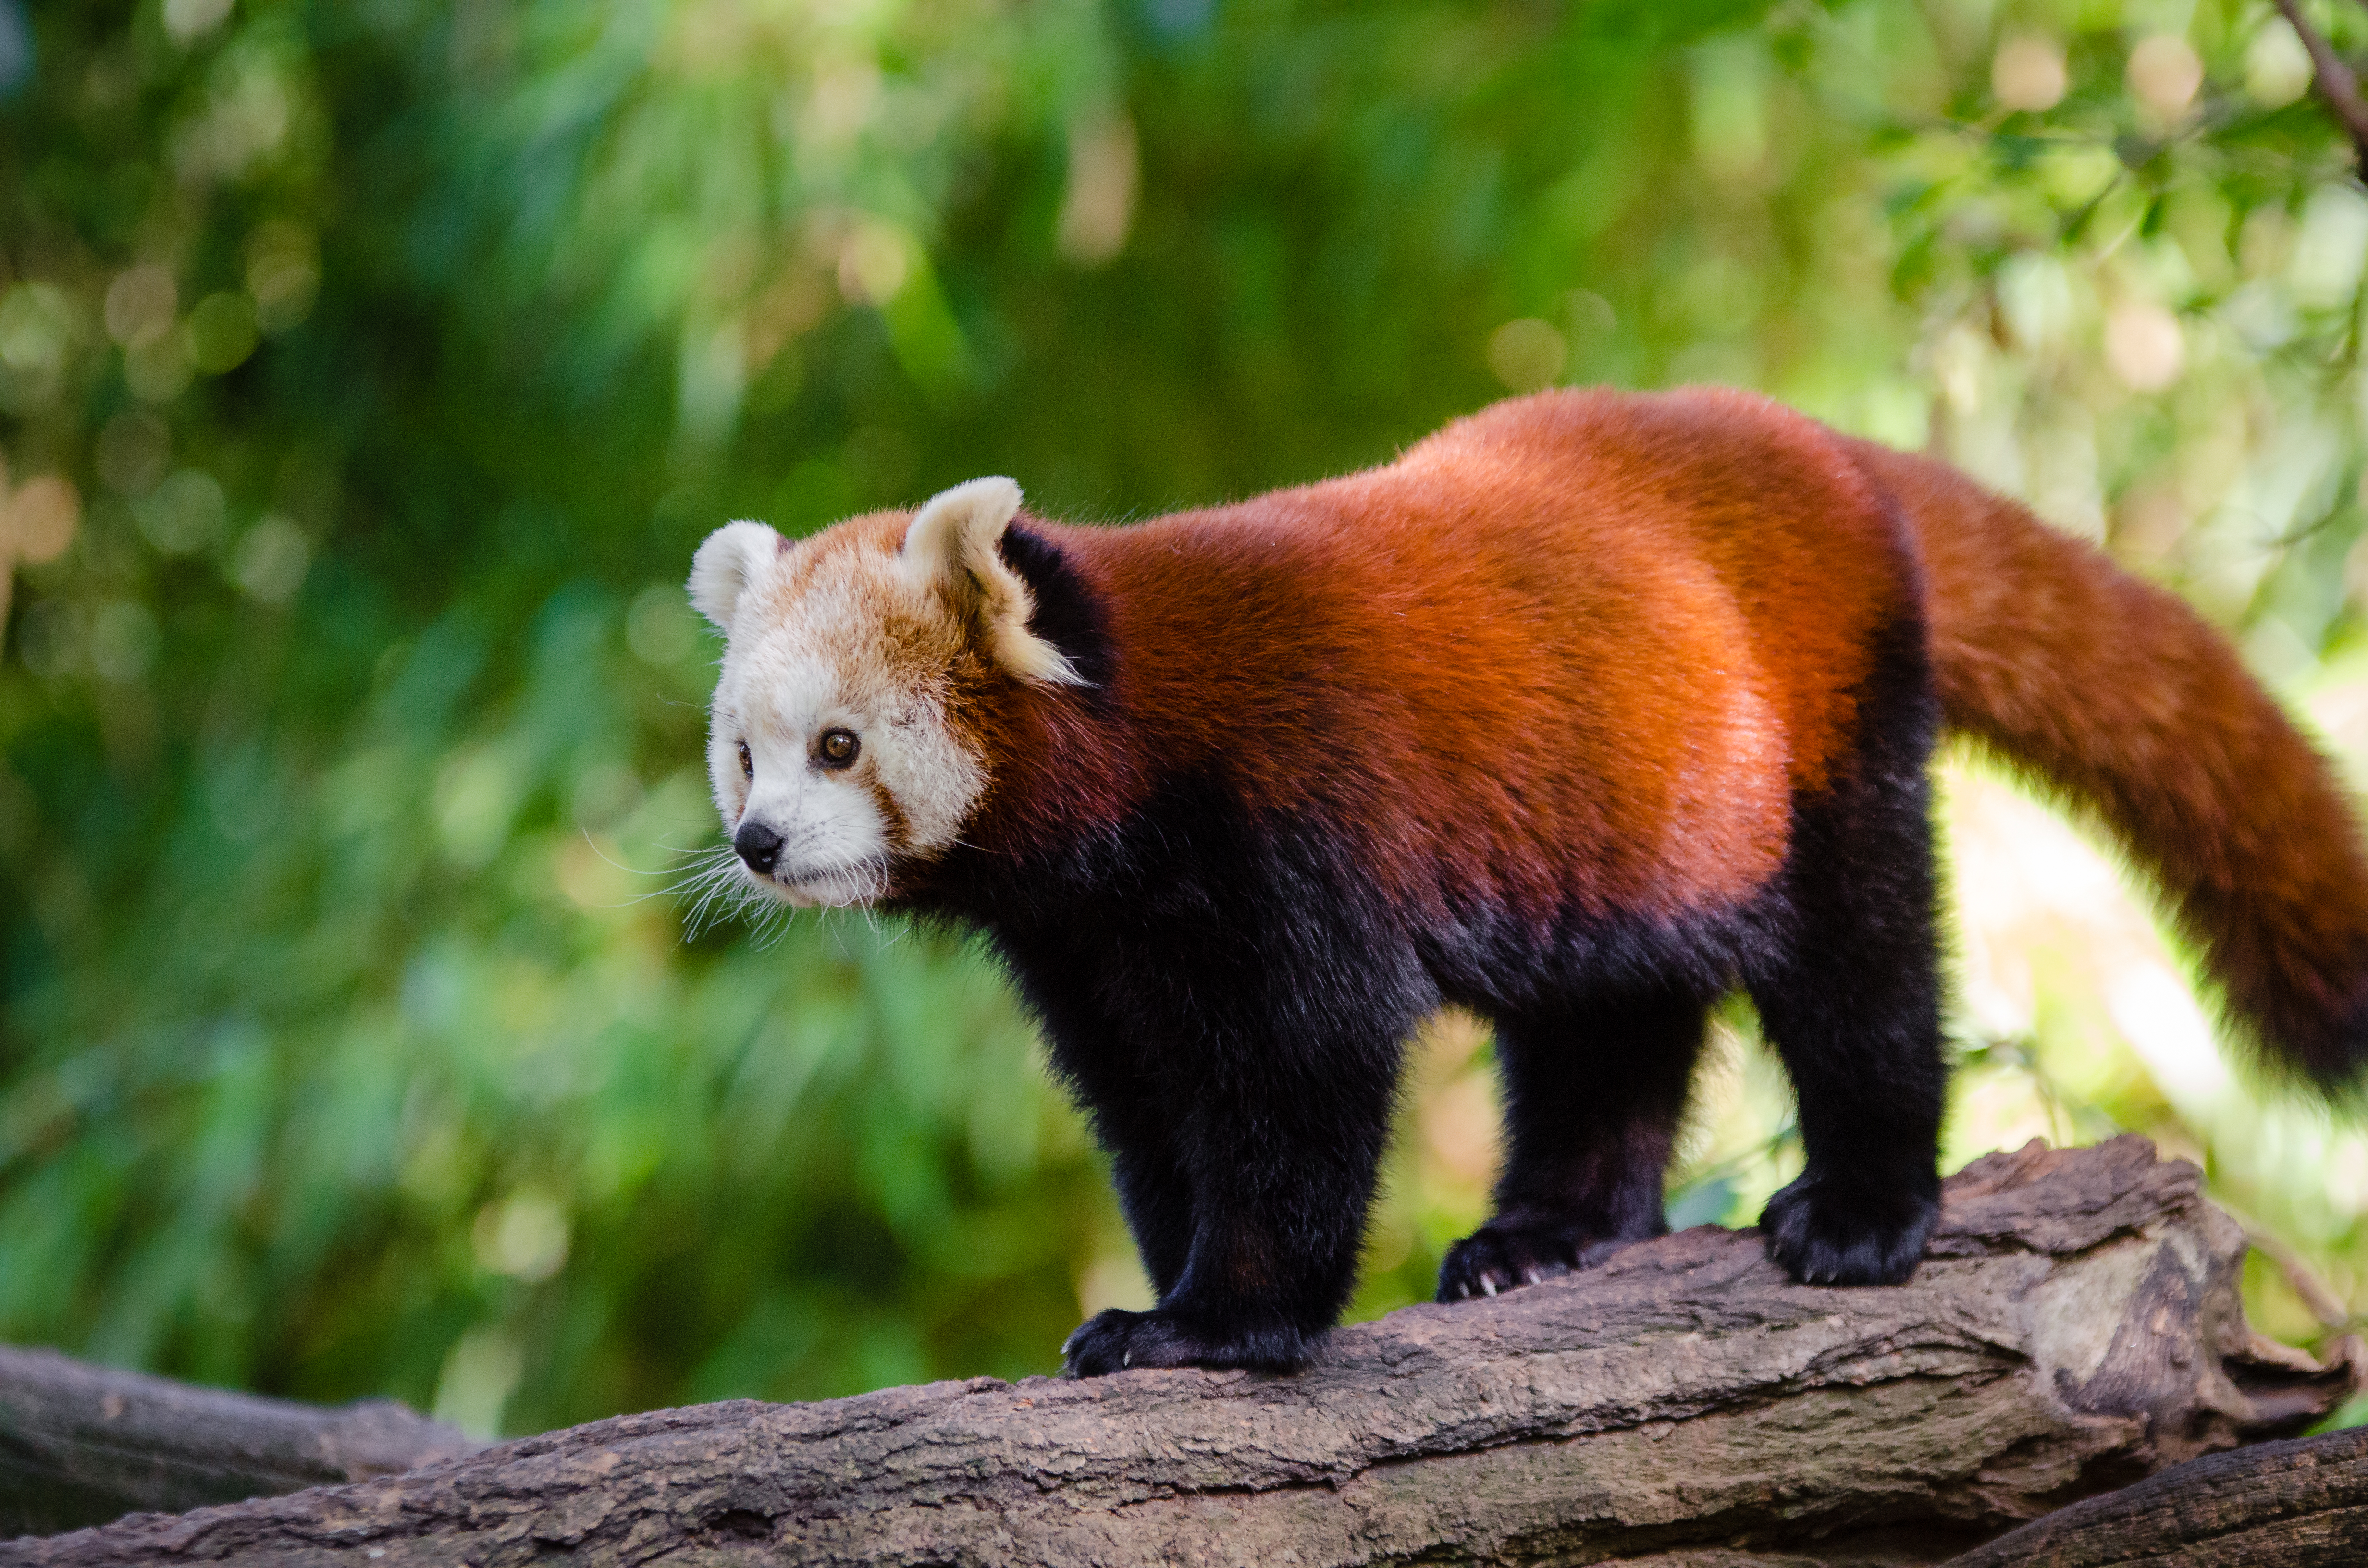
tree, nature, bokeh, blur, field, vintage, sweet, feet, animal, cute, female, wildlife, zoo, fur, orange, young, spring, green, high, red, foot, mammal, nikon, fauna, red panda, panda, 2015, face, nose, paw, tail, animals, ears, endangered, vertebrate, germany, deutschland, frhling, natur, paws, tier, depth, iso, ss, depthoffield, fell, grn, gesicht, baum, adorable, bamboo, d7000, roter, kleiner, niedlich, sues, suess, species, bedrohte, tierart, tierpark, weiblich, jungtier, jung, ohren, schwanz, nase, bedroht, ailurus, fulgens, mozilla, firefox, wochenende, weekend, dog breed group